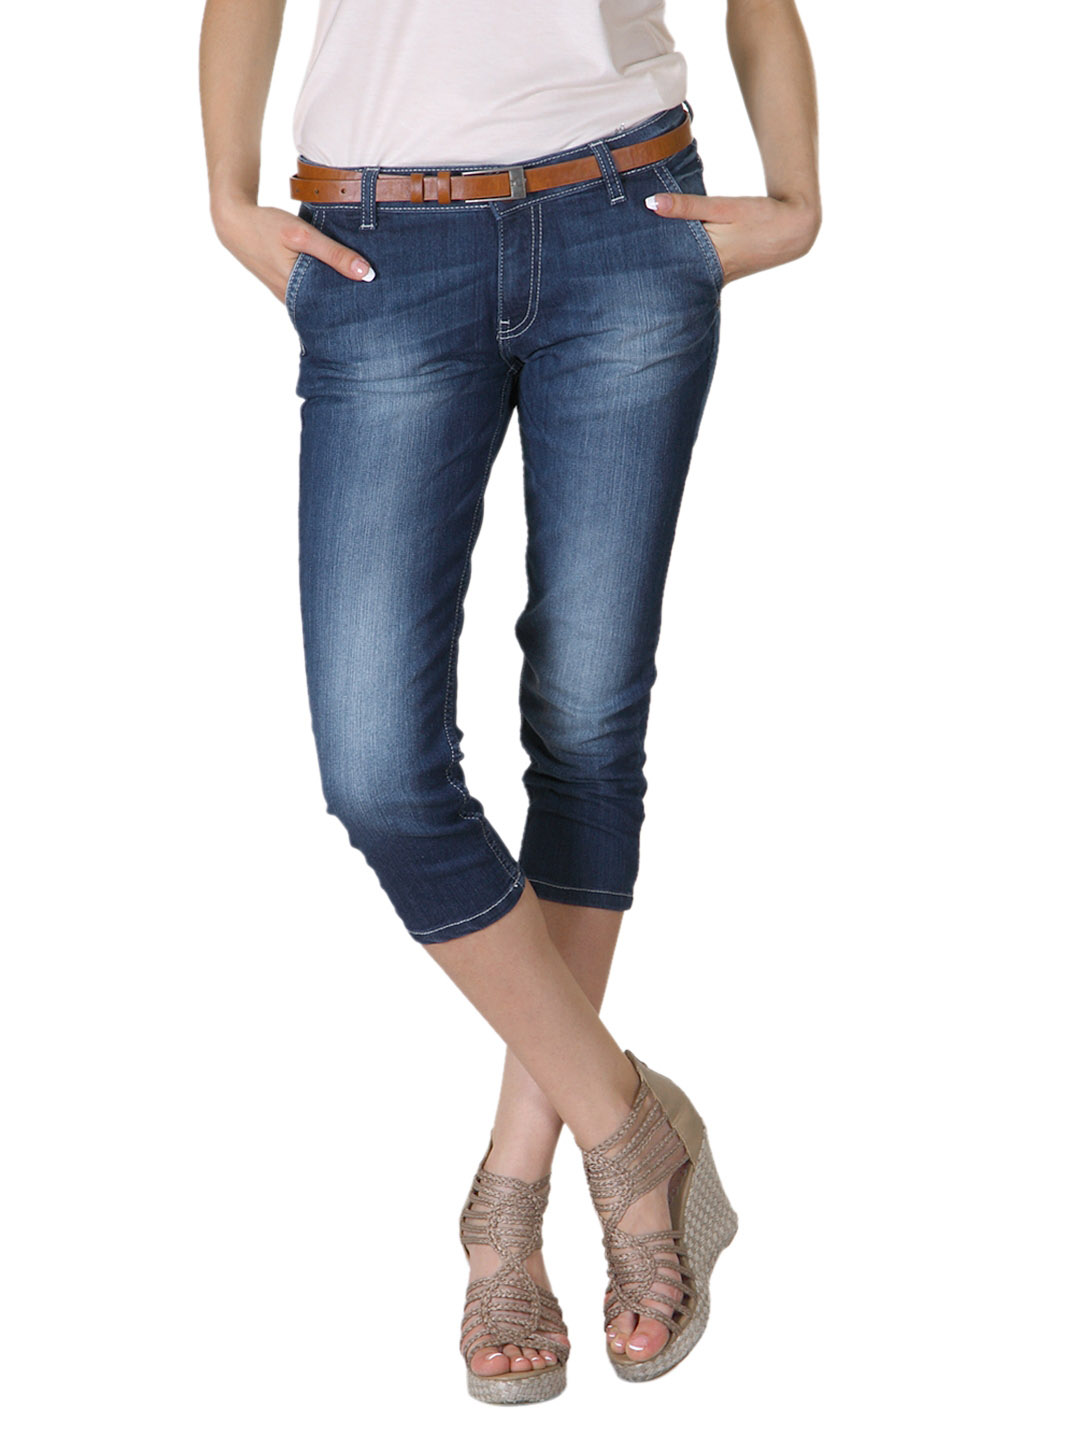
Jealous 21 Women Blue Capris
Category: Apparel / Bottomwear / Capris
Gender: Women
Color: Blue
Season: Summer 2012
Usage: Casual